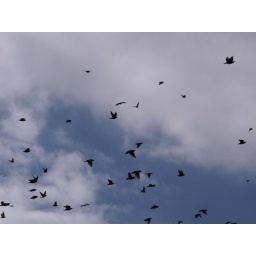
starling flock against the blue cloudy sky